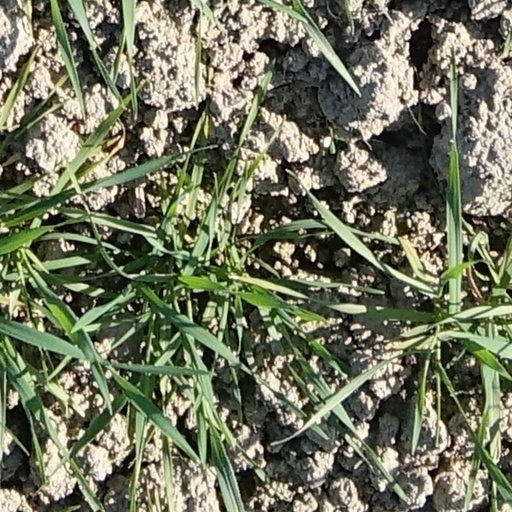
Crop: wheat